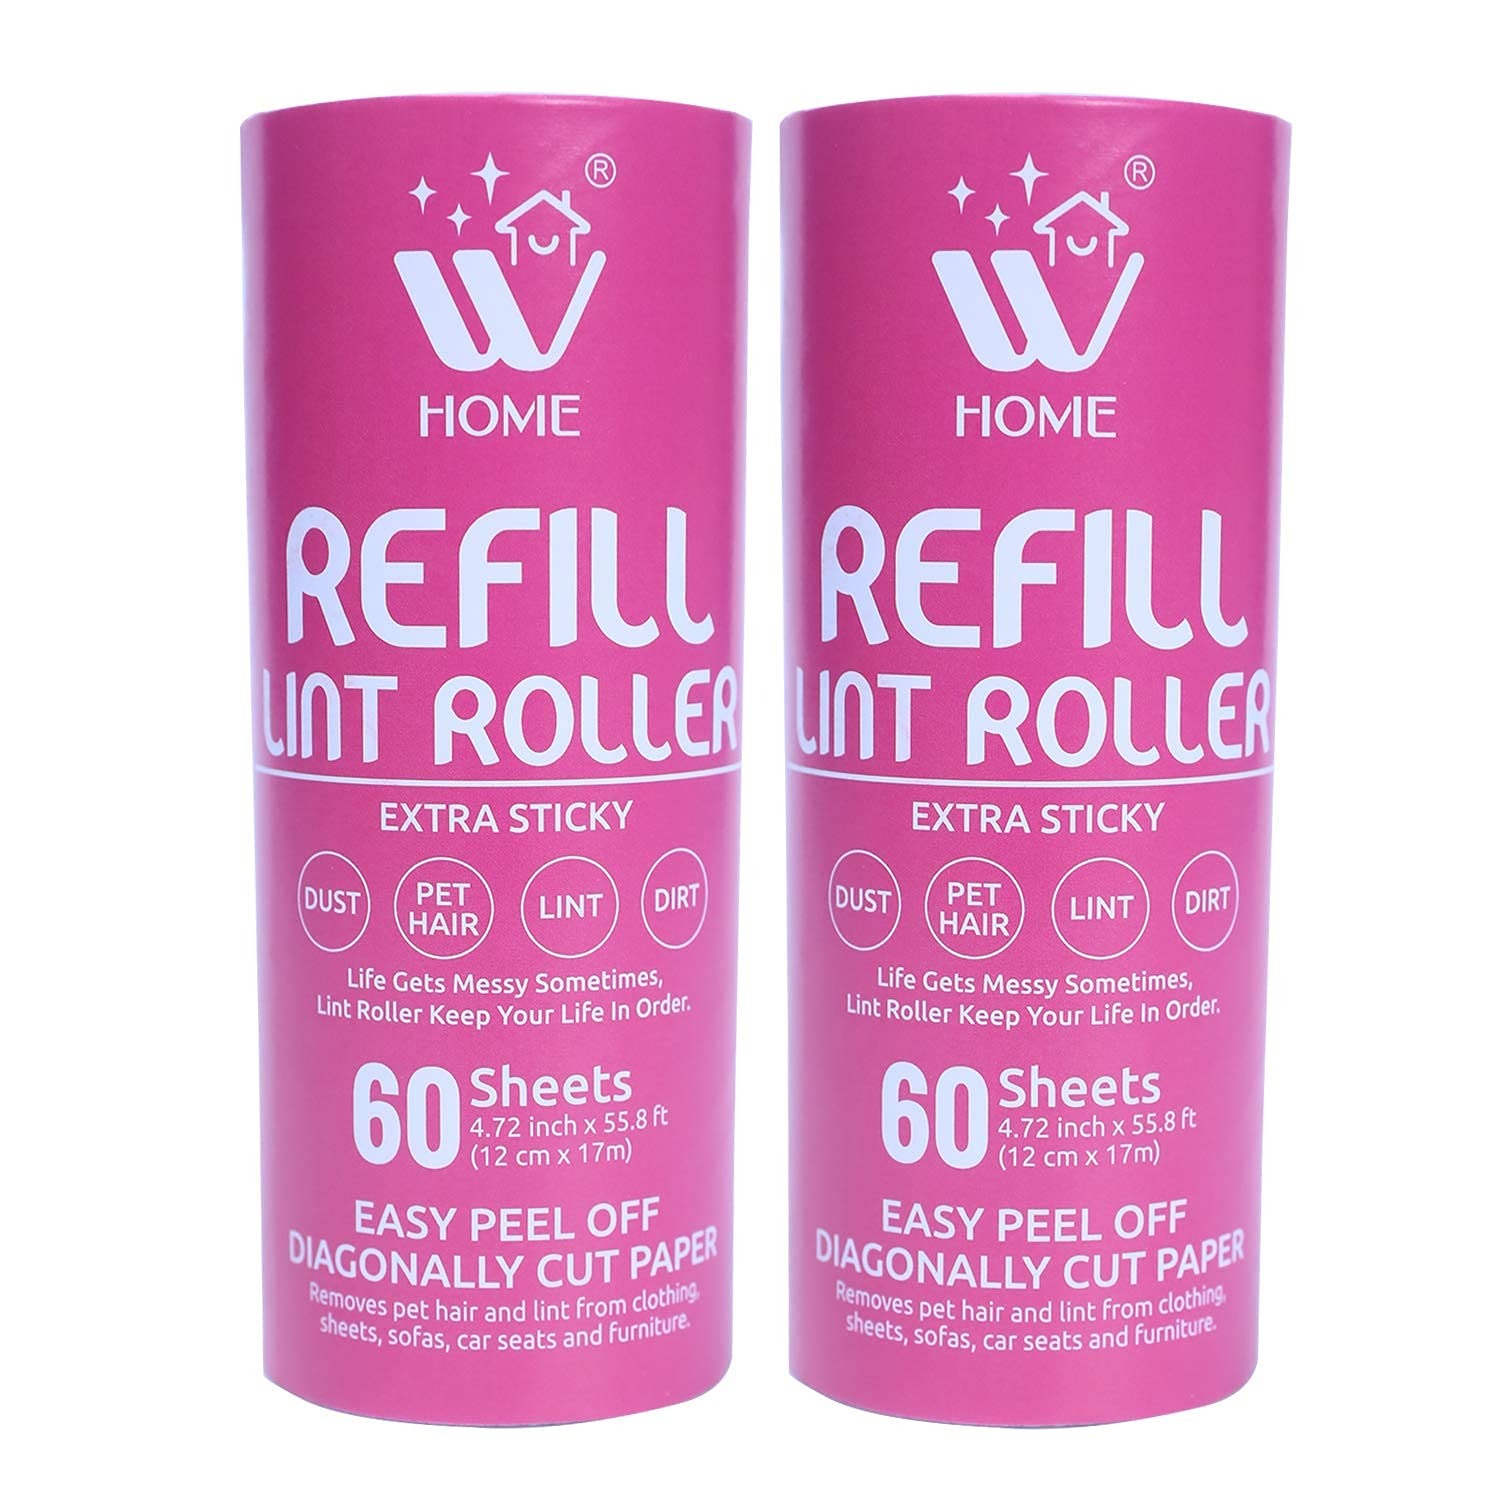
Item Name: WBM Home Extra Sticky Lint Roller Refill, Lint Remover for Pet Hair- 60 Sheets Per Refill, 120 Sheets Total, 2 Pack
Bullet Point 1: Perfect matching for WBM Lint roller. You may remove any lints from on large surface (furniture, carpets etc.) At once.
Bullet Point 2: 2 Pack Refill! Total 120 sheets in one package. Each Lint refill consists of 60 sheets.
Bullet Point 3: Extra sticky! WBM refill's adhesive which removes pet hair, dust and lint effectively.
Bullet Point 4: Great for use on clothing, furniture and more.
Bullet Point 5: Customer satisfaction Is Our first priority if you feel Our product is not for you. We will give 100% money back within 30 days.
Value: 2.0
Unit: Count

Price: 19.98